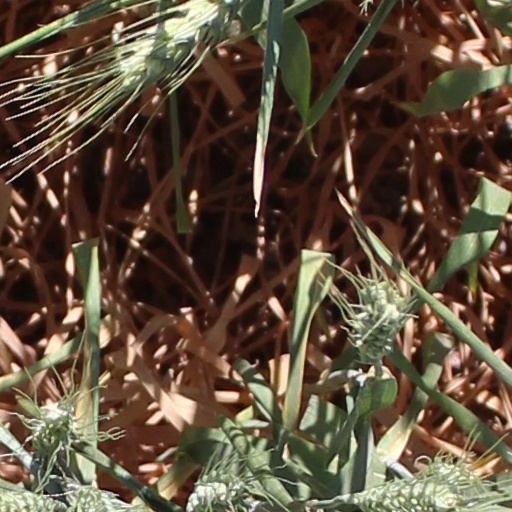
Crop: wheat